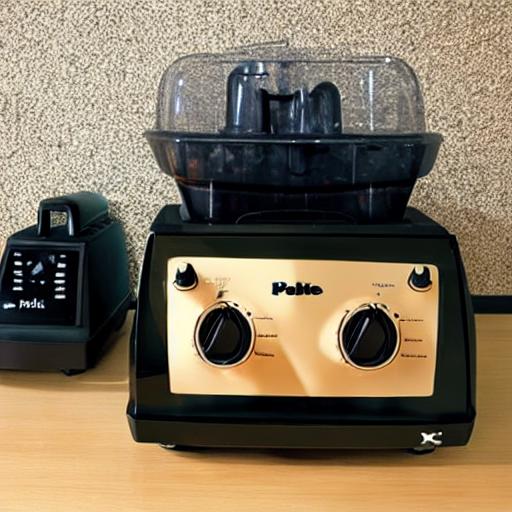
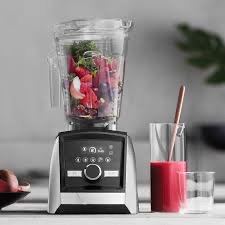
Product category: items_blender
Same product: no